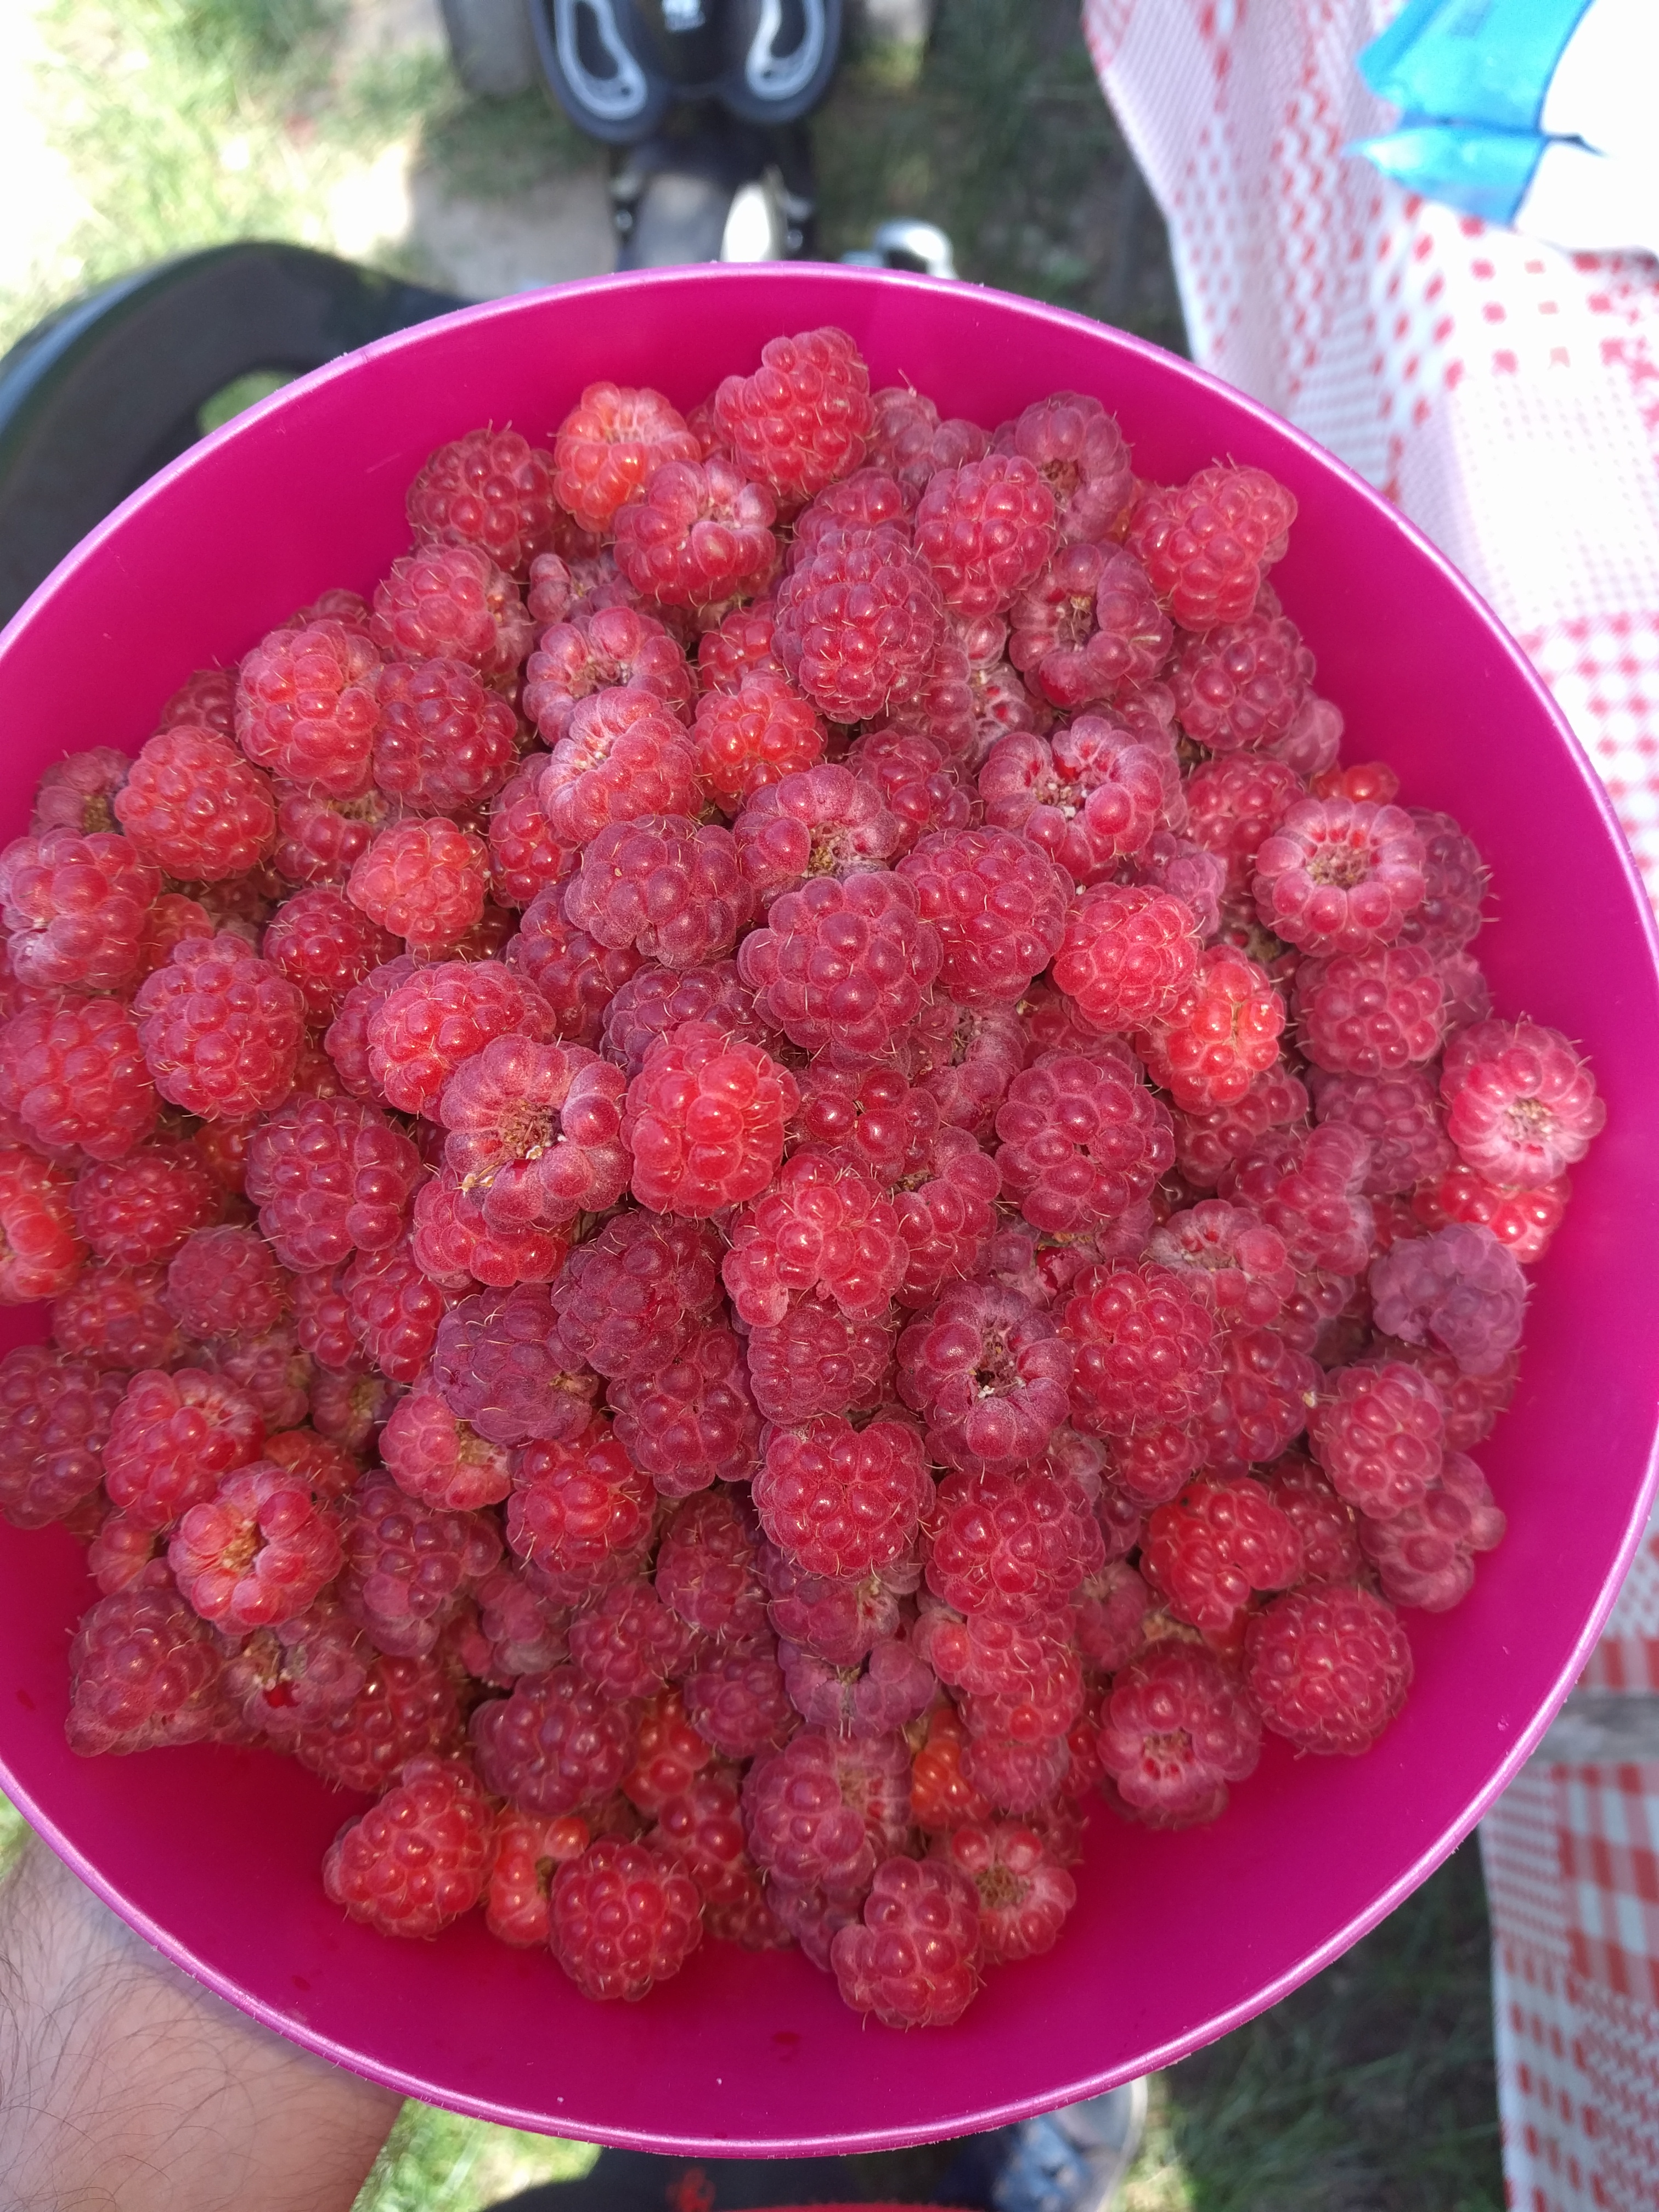
Label: generalcompost